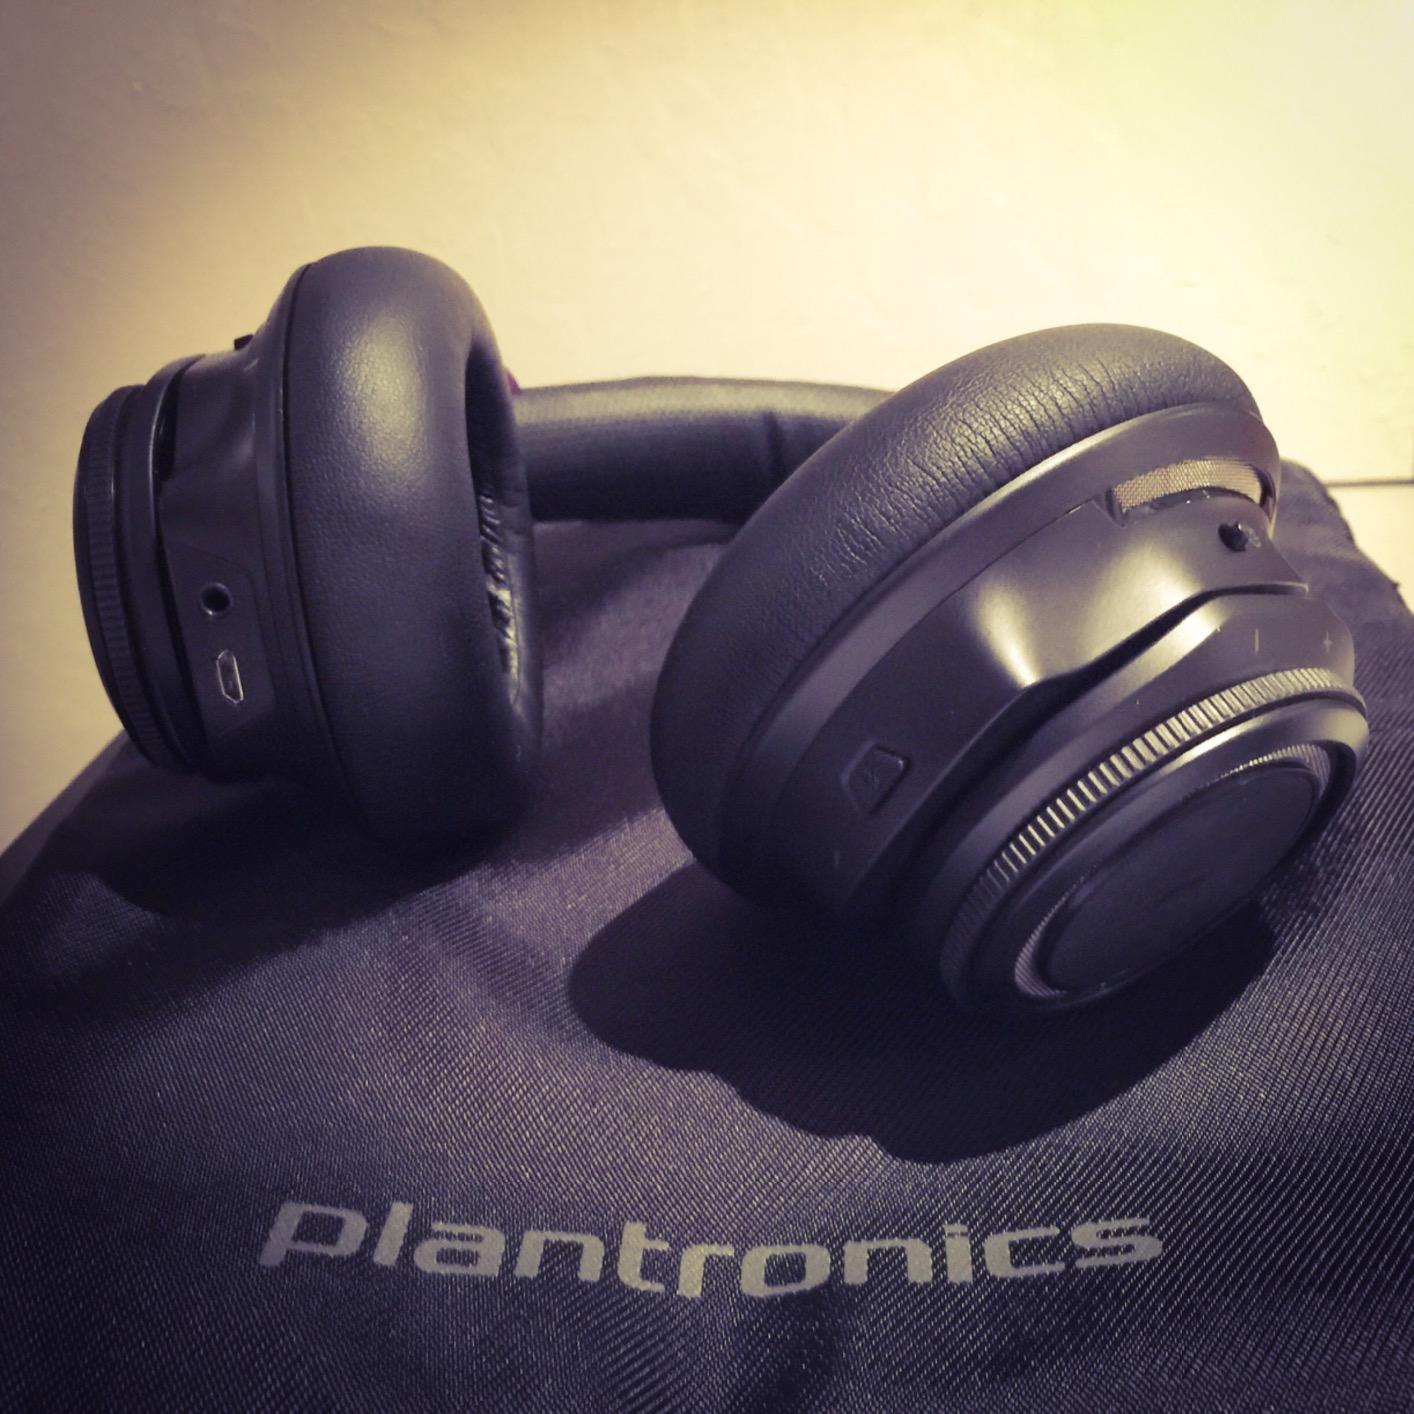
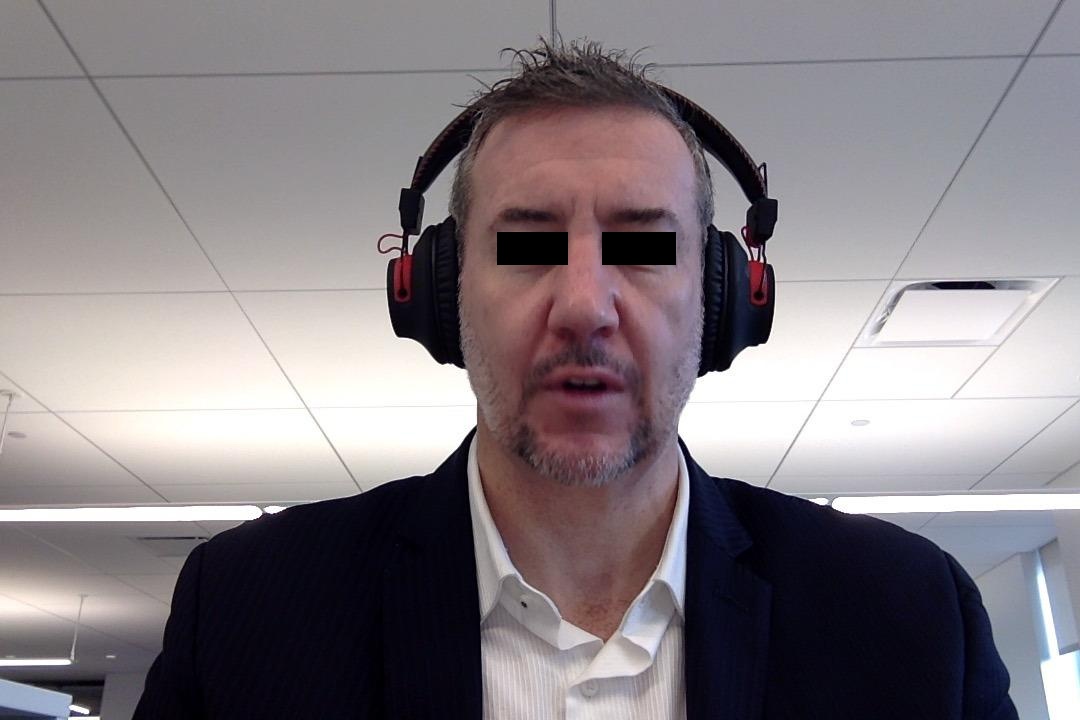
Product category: headphones
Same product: no